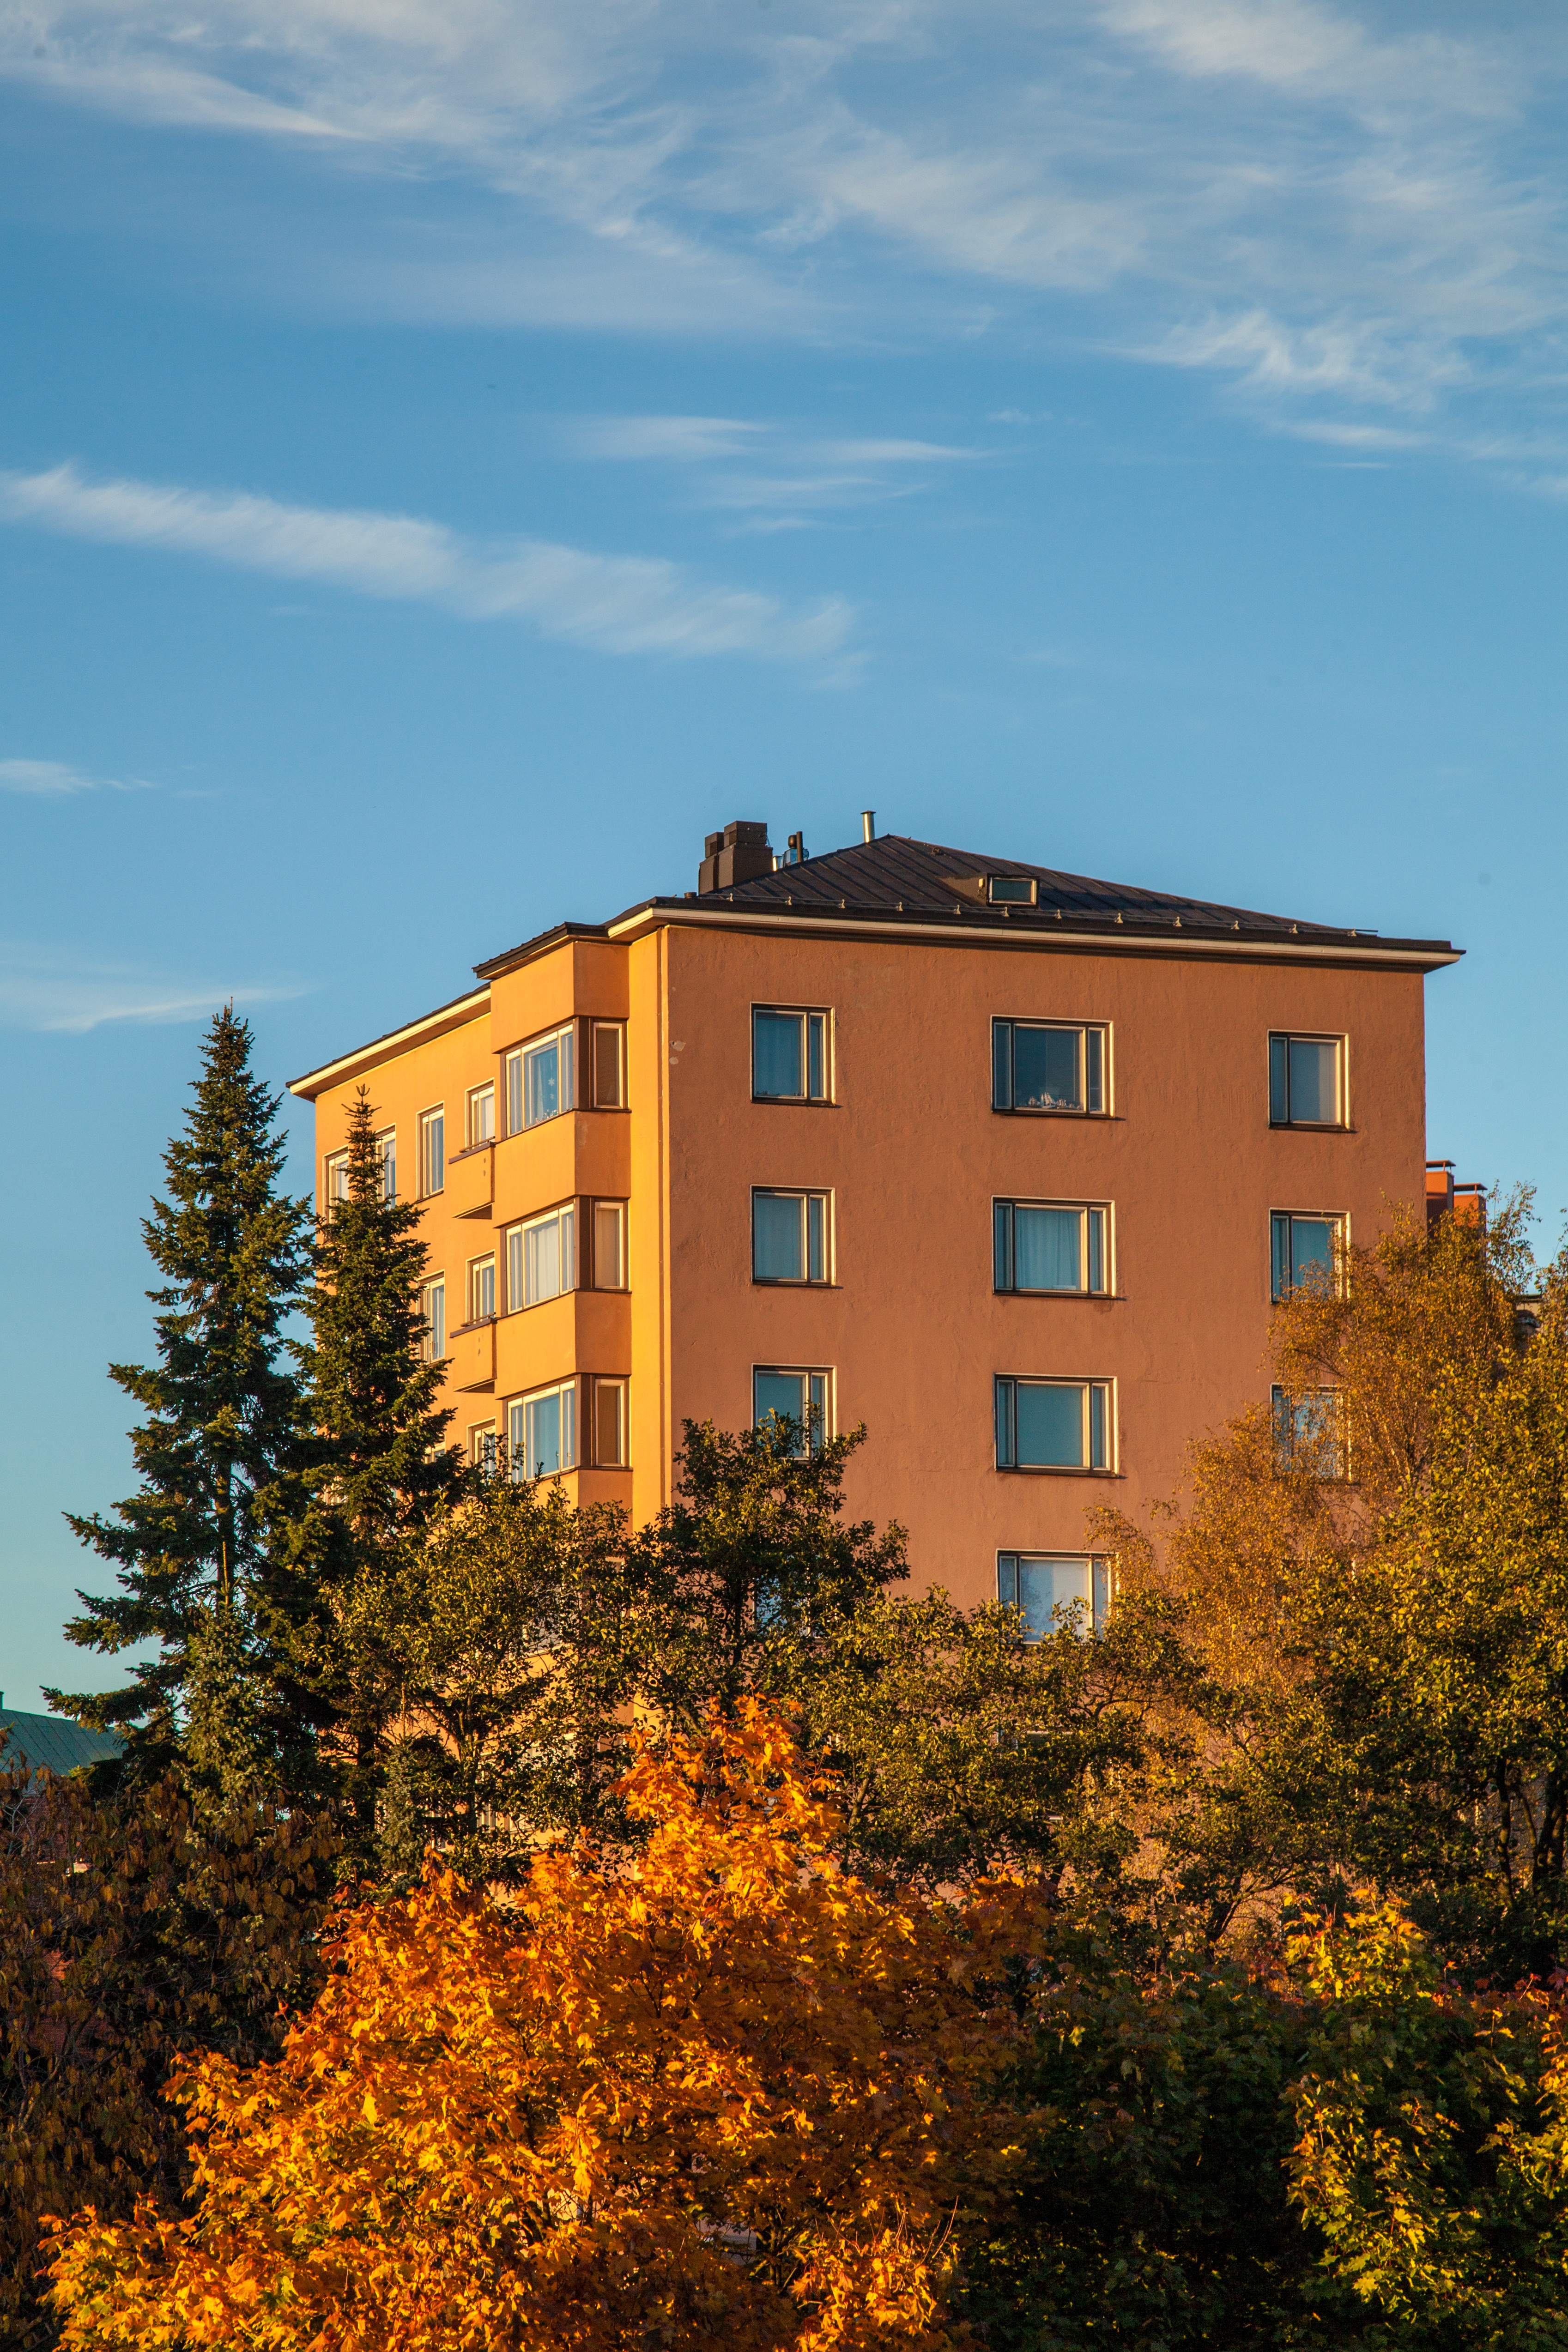
tree, water, outdoor, architecture, sky, skyline, street, house, fall, town, building, old, city, home, urban, cityscape, travel, europe, evening, scenic, autumn, facade, exterior, tourism, season, leaves, september, finland, helsinki, suomi, estate, fall colors, autumn colors, fall foliage, scandinavia, autumn foliage, process of leaves turning, various shades of red, residential area